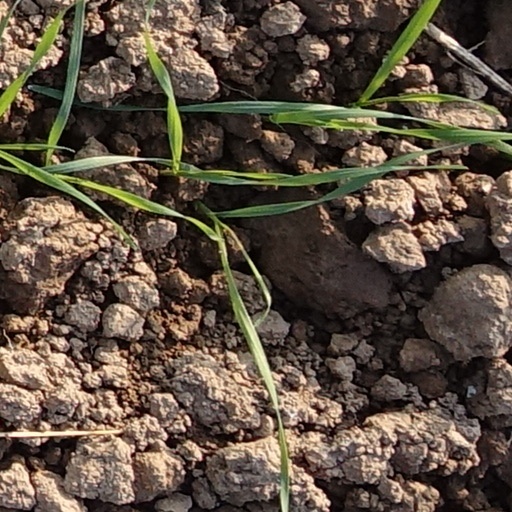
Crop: wheat